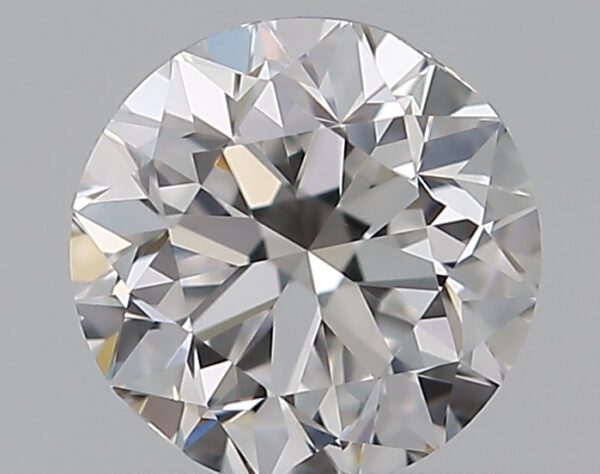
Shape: round
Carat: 0.5
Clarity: VS1
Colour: D
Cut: GD
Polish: EX
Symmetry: VG
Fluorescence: N
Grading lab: GIA
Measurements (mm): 4.82 x 4.9 x 3.22